Lombard League

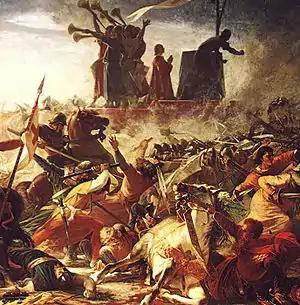
The defence of the Carroccio during the battle of Legnano by Amos Cassioli (1832–1891)

The association succeeded the Veronese League, established in 1164 by Verona, Padua, Vicenza, and the Republic of Venice, after Emperor Frederick I Barbarossa had claimed direct Imperial control over Italy at the 1158 Diet of Roncaglia and began to replace the podestà magistrates by his own commissioners. It was backed by Pope Alexander III (the town of Alessandria was named in his honour), who also wished to see Frederick's power in Italy decline.